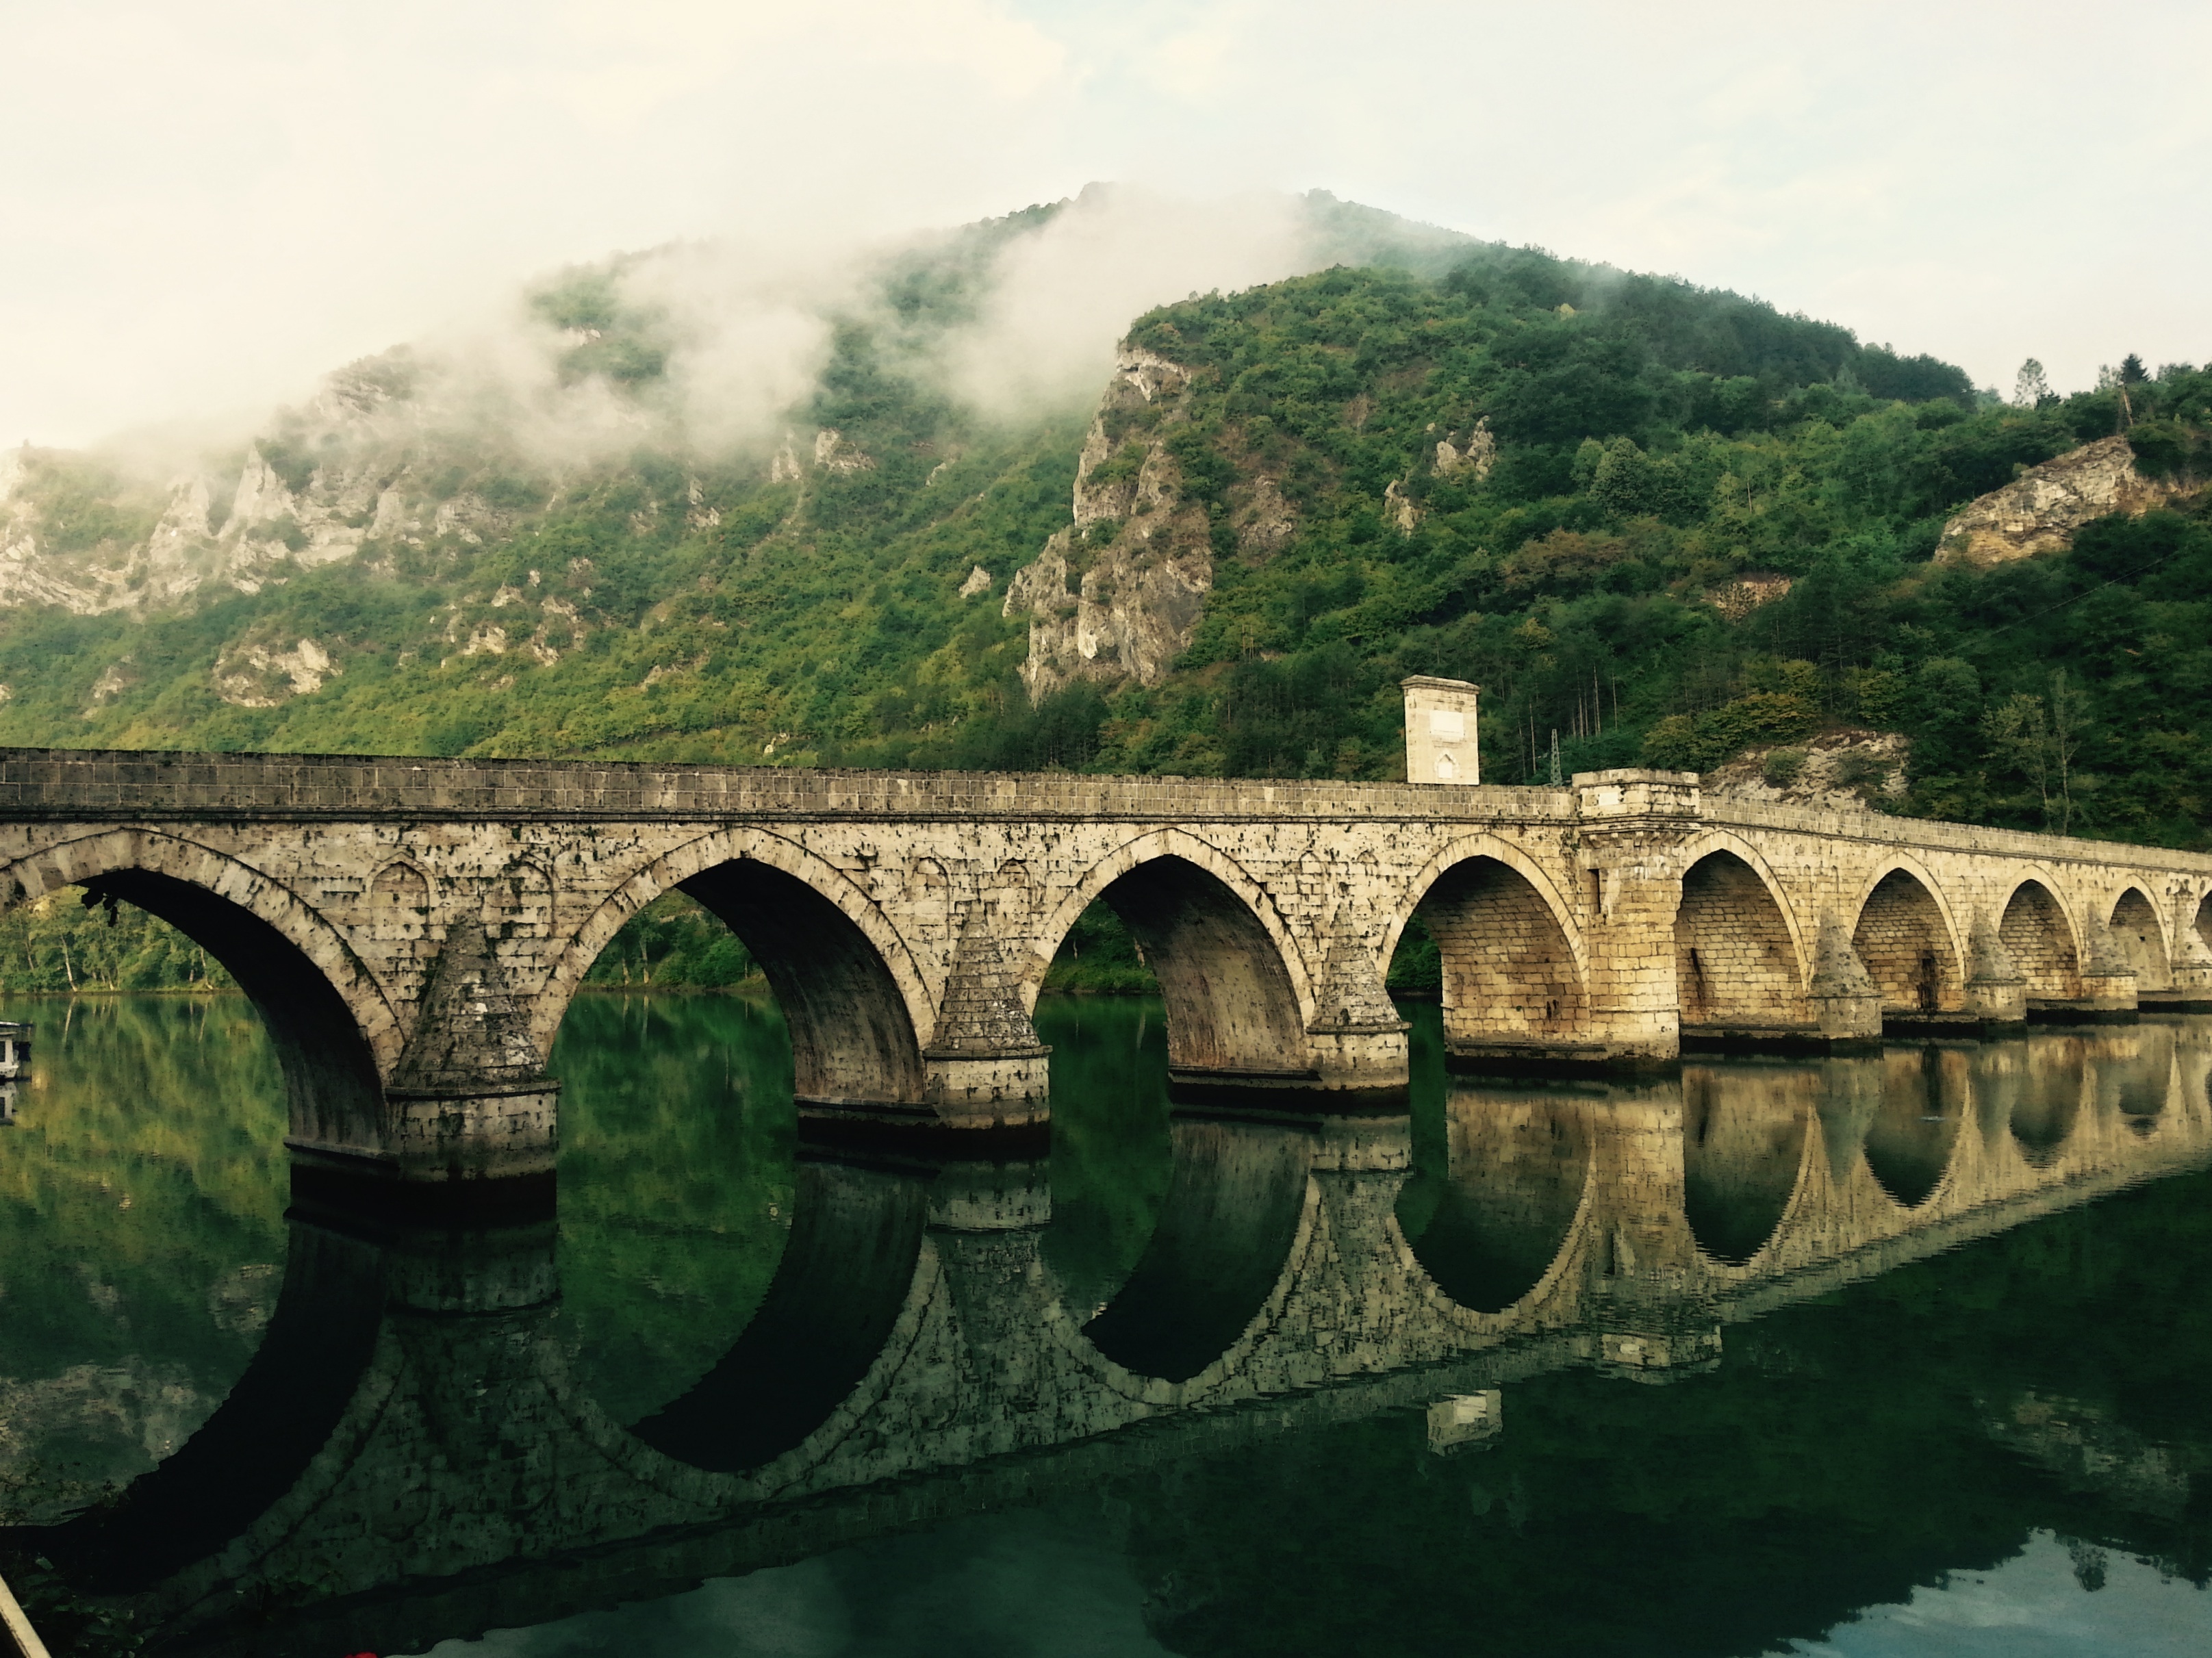
cloud, architecture, bridge, river, transport, arch, waterway, viaduct, arch bridge, nonbuilding structure